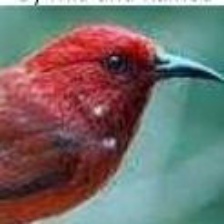
Species: APAPANE
Scientific name: HIMATIONE SANGUINEA